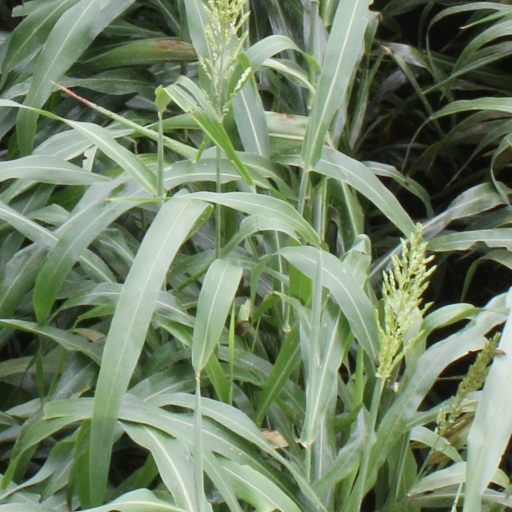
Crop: sorghum